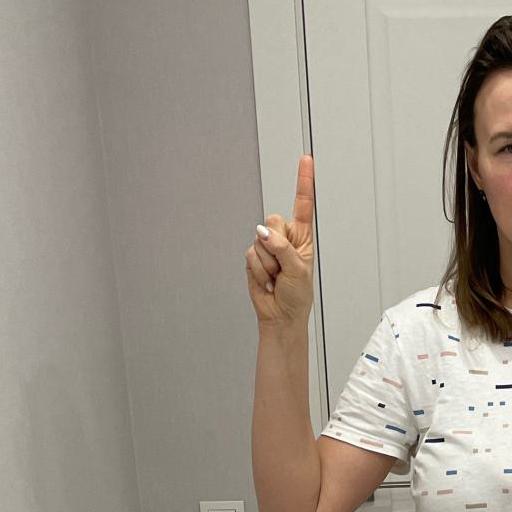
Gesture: one